Maria Feodorovna (Dagmar of Denmark)

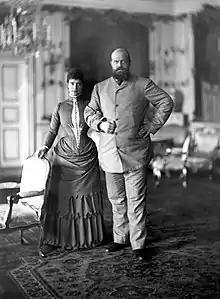
Empress Maria Feodorovna and her husband Emperor Alexander III in Denmark in 1893

Alexander and Maria were crowned at the Assumption Cathedral in the Kremlin in Moscow on 27 May 1883. Just before the coronation, a major conspiracy had been uncovered, which cast a pall over the celebration. Nevertheless, over 8000 guests attended the splendid ceremony. Because of the many threats against Maria and Alexander III, the head of the security police, General Cherevin, shortly after the coronation urged the Tsar and his family to relocate to Gatchina Palace, a more secure location 50 kilometres outside St. Petersburg. The huge palace had 900 rooms and was built by Catherine the Great. The Romanovs heeded the advice. Maria and Alexander III lived at Gatchina for 13 years, and it was here that their five surviving children grew up. Under heavy guard, Alexander III and Maria made periodic trips from Gatchina to the capital to take part in official events, continuing to use the Anichkov Palace when staying there in preference to the Winter Palace.